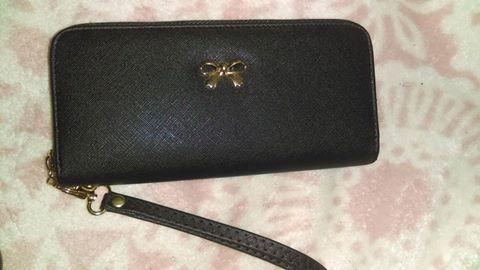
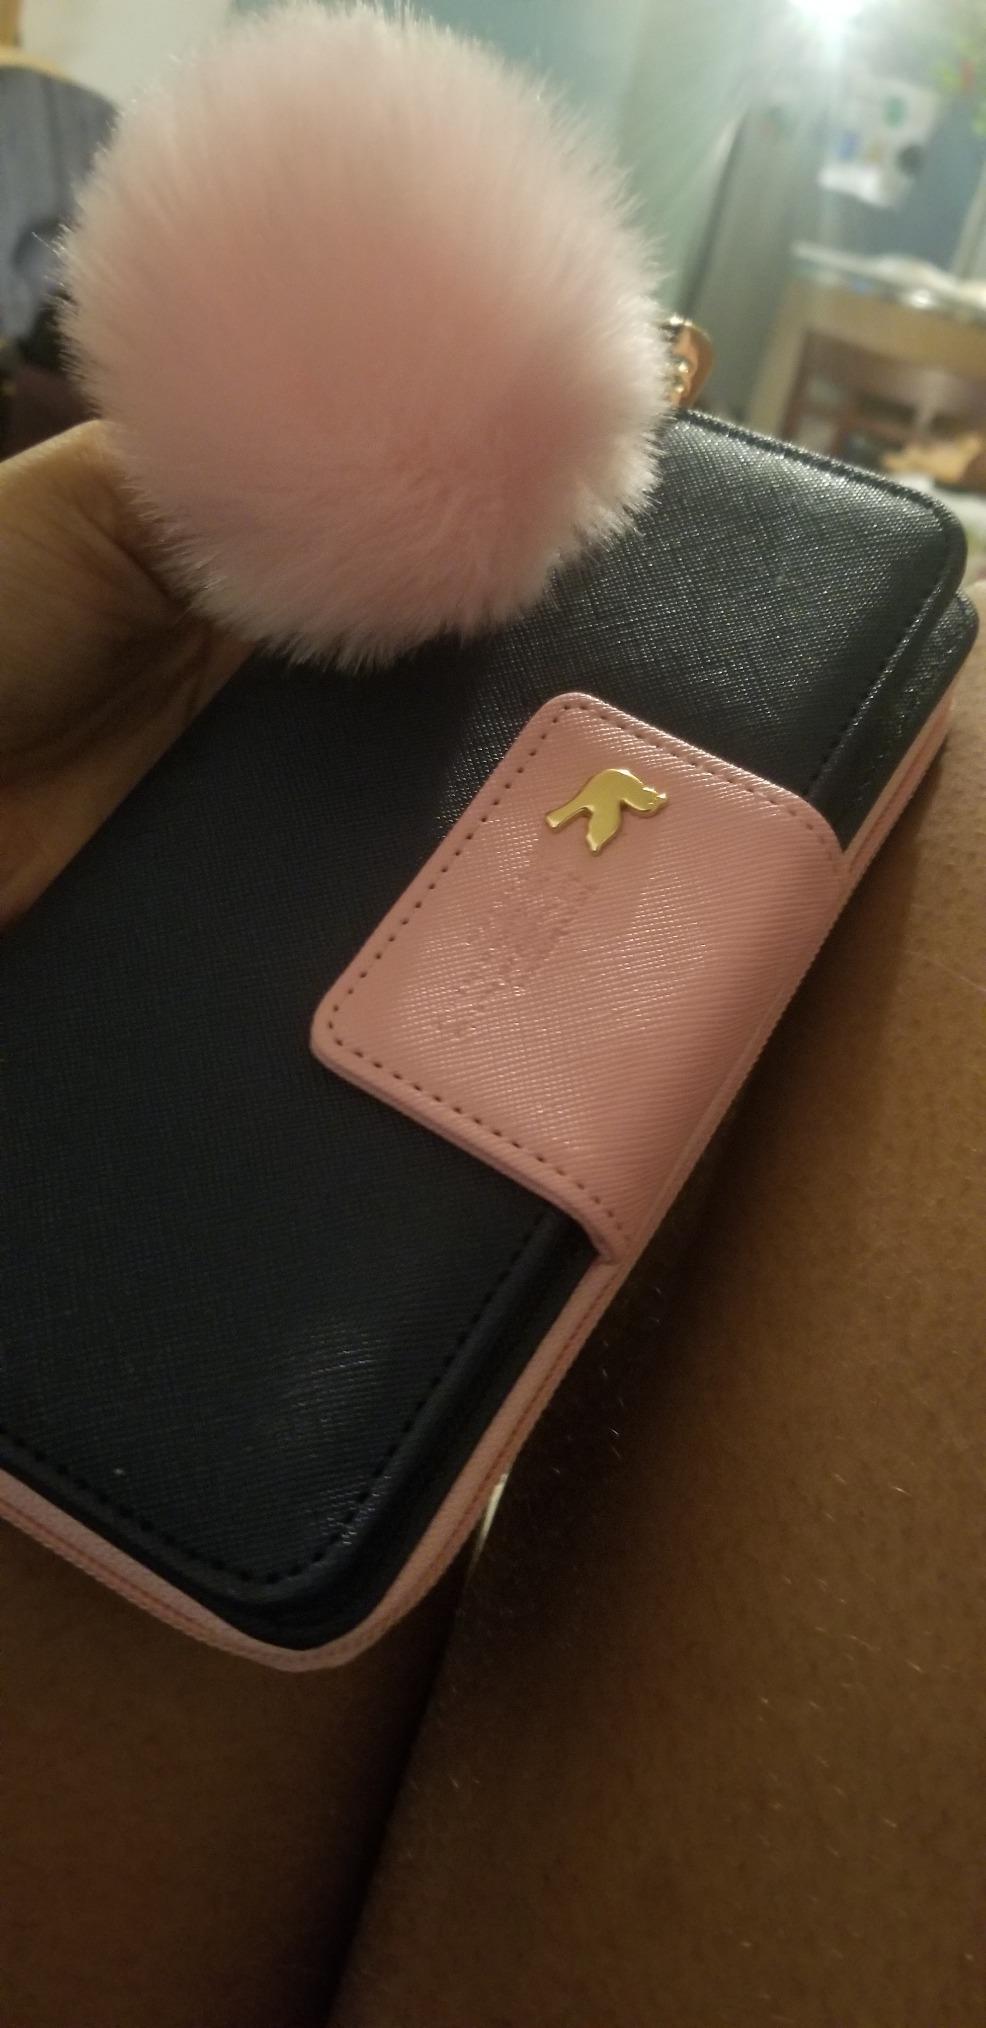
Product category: accessories_handbag
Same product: no